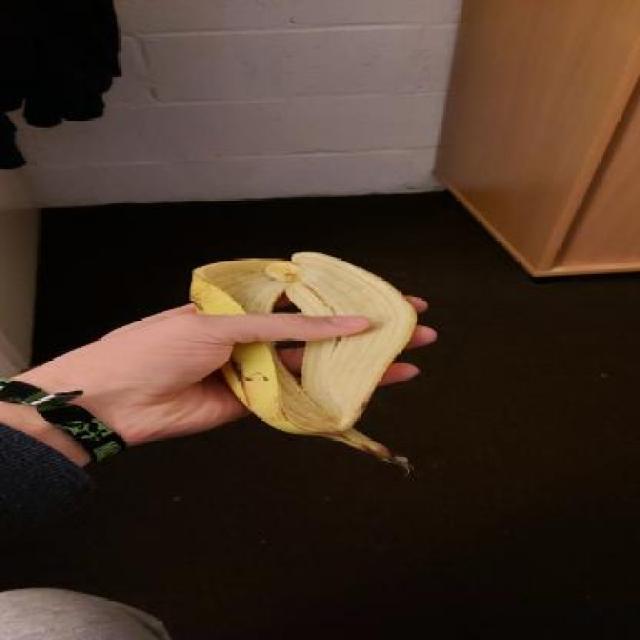
Label: bananas